Shalla-Bal

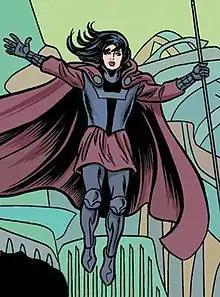

Shalla-Bal is a fictional character appearing in American comic books published by Marvel Comics, the immortal Empress of Zenn-La and the lover of Norrin Radd, the Silver Surfer. When he becomes the Herald of Galactus in exchange for his planet being spared, the lovers are separated for eternity.